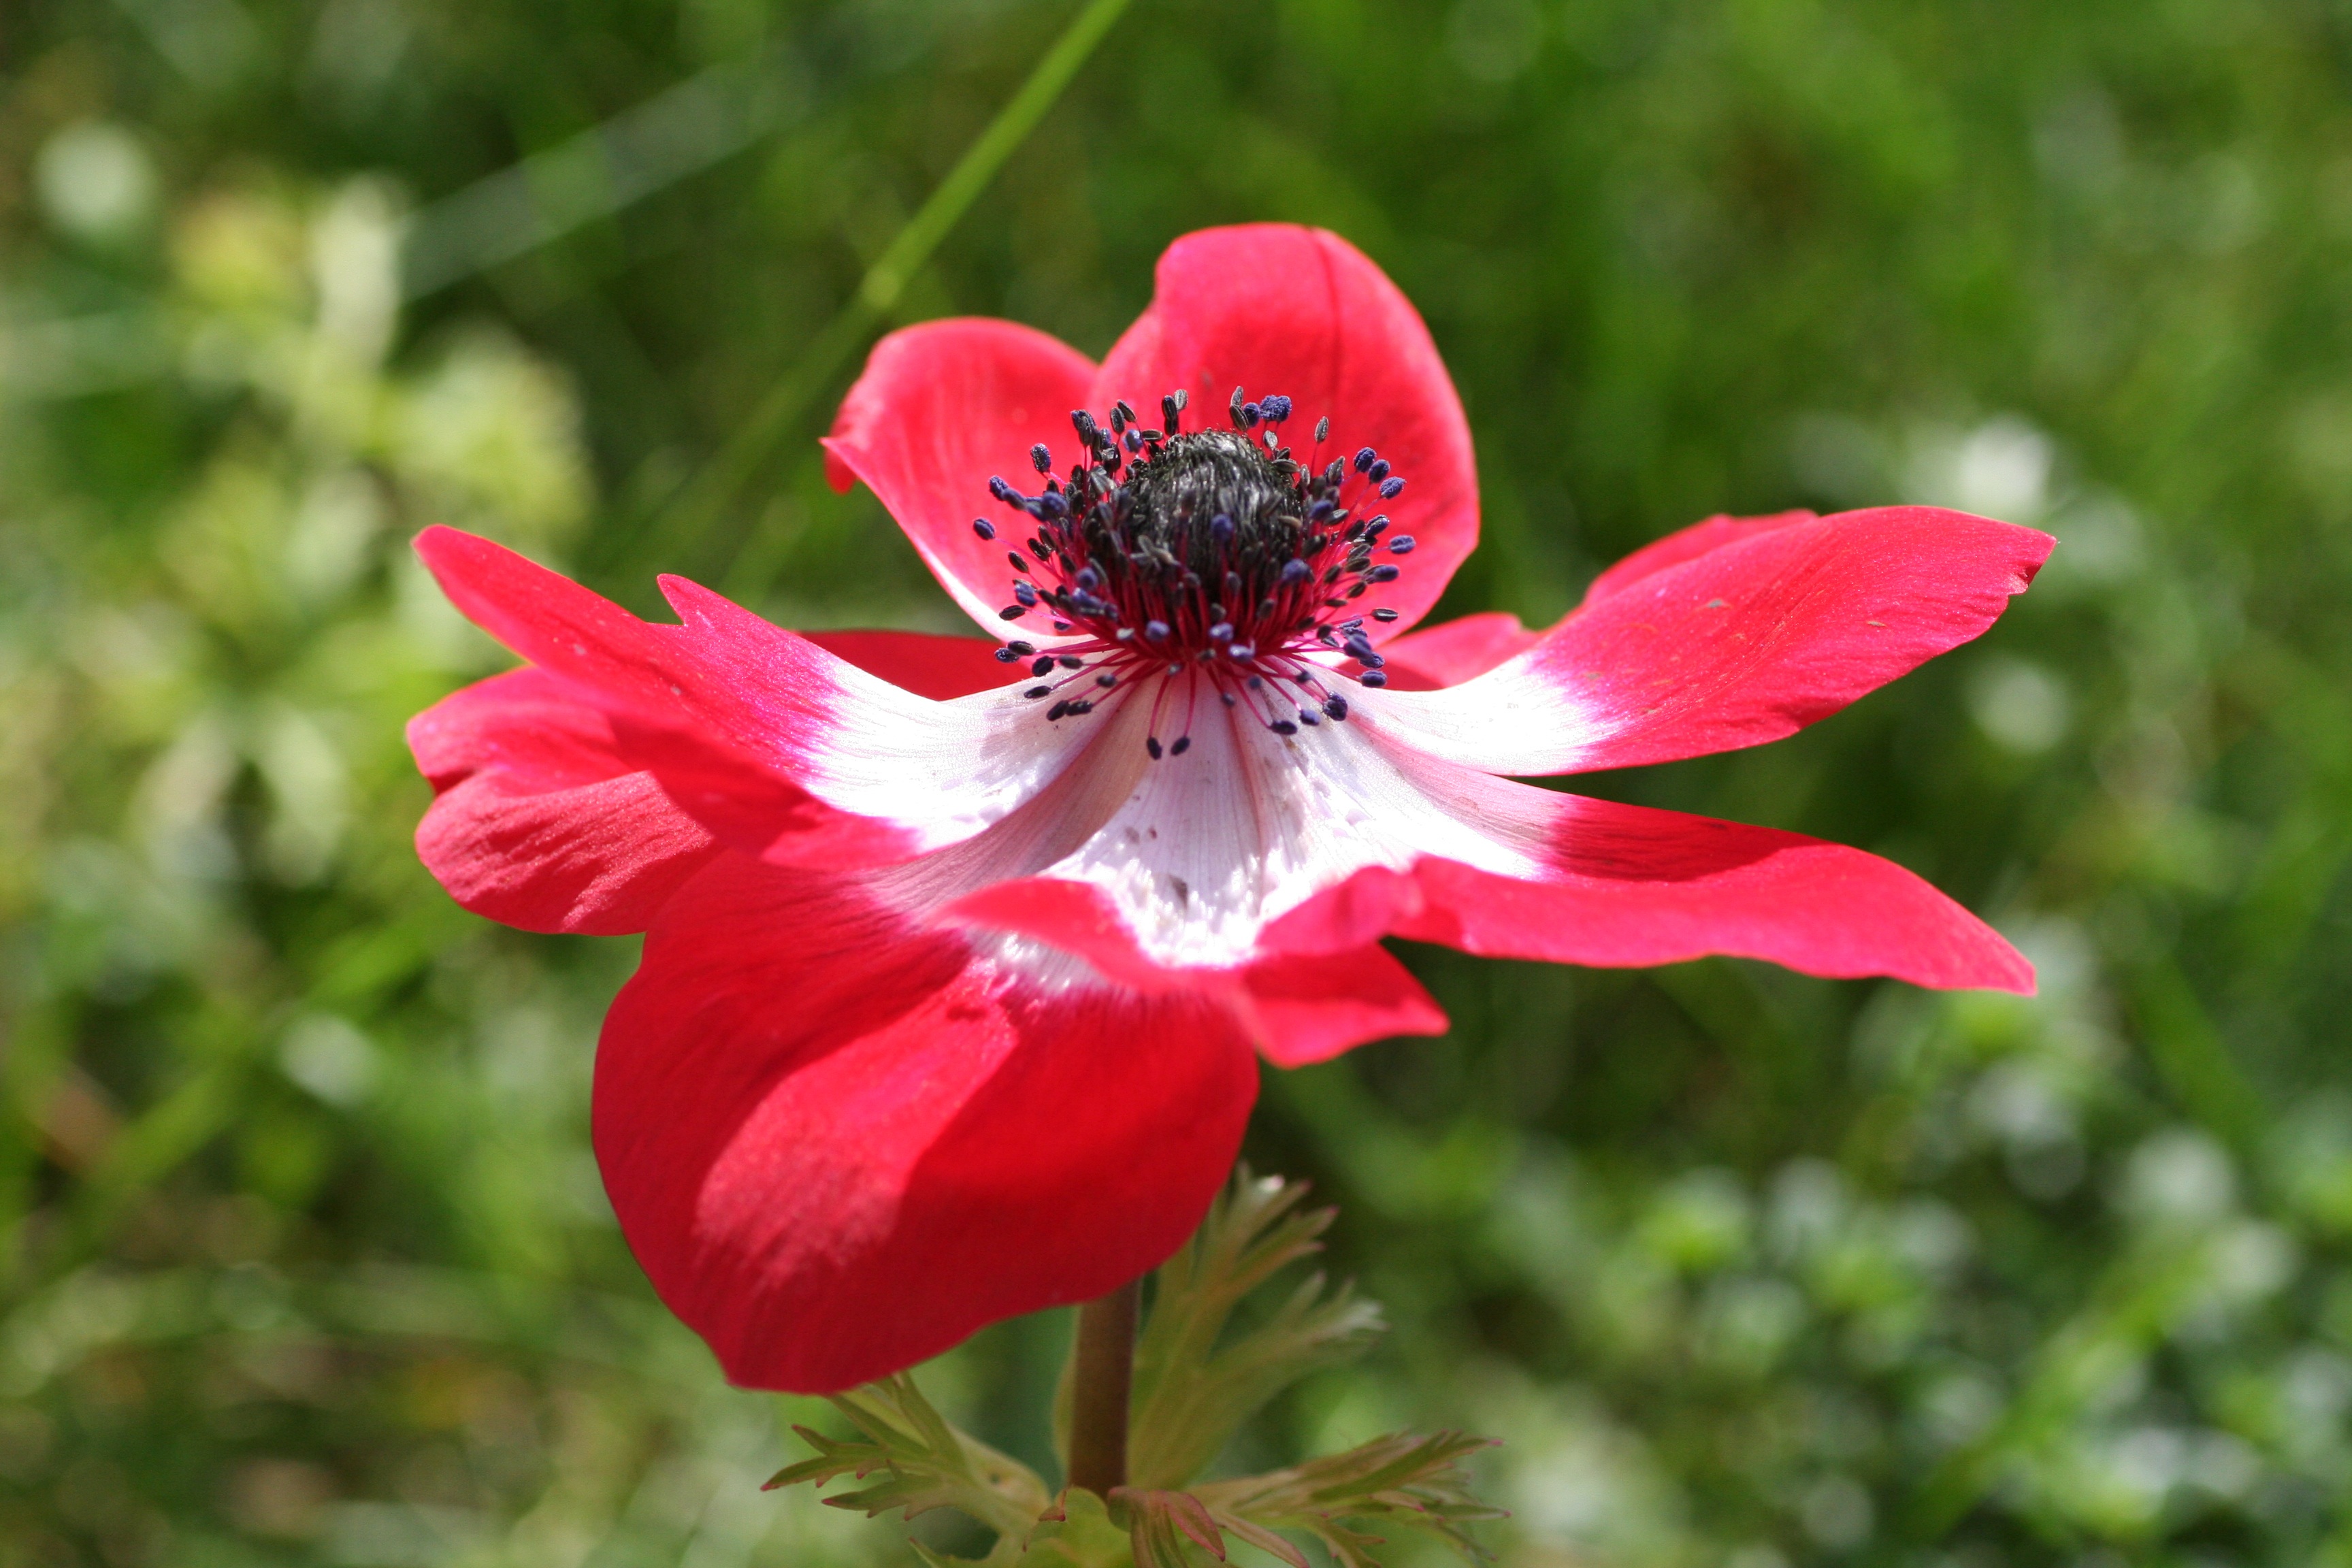
nature, blossom, plant, flower, petal, red, botany, flora, wildflower, red flower, petals, poppy, macro photography, flowering plant, land plant